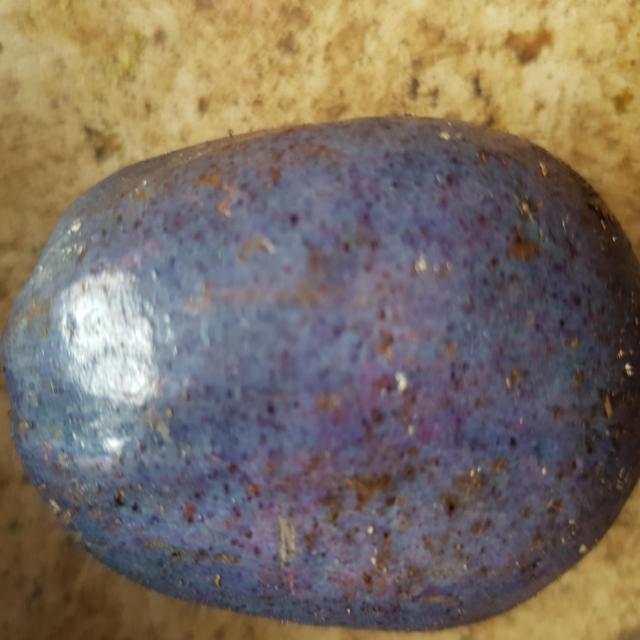
Plum grade: unaffected